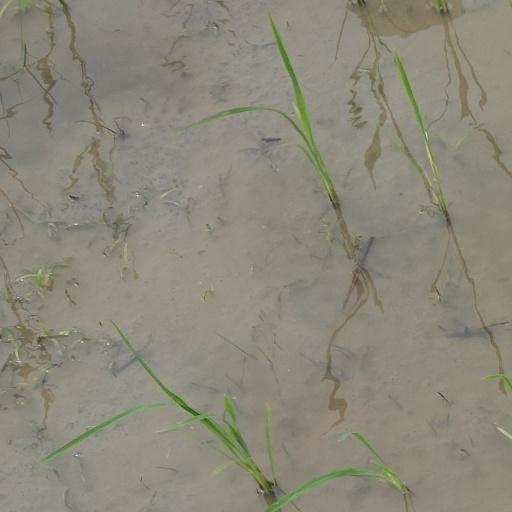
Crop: rice